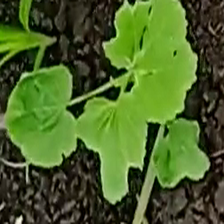
Weed species: Little_Mallow(Malva parviflora)